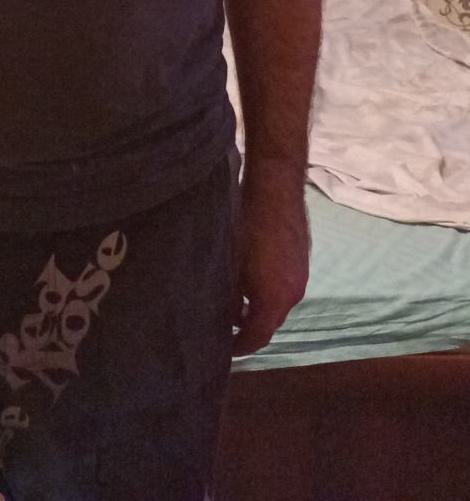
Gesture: no_gesture